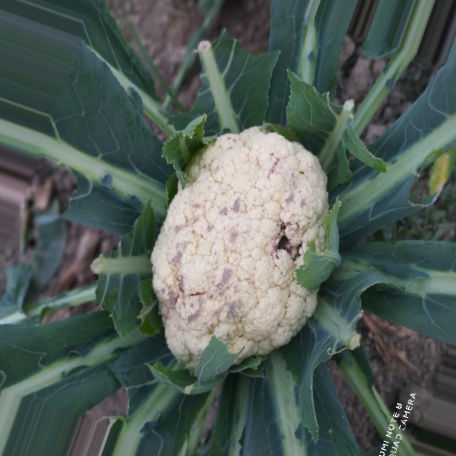
Label: Bacterial spot rot